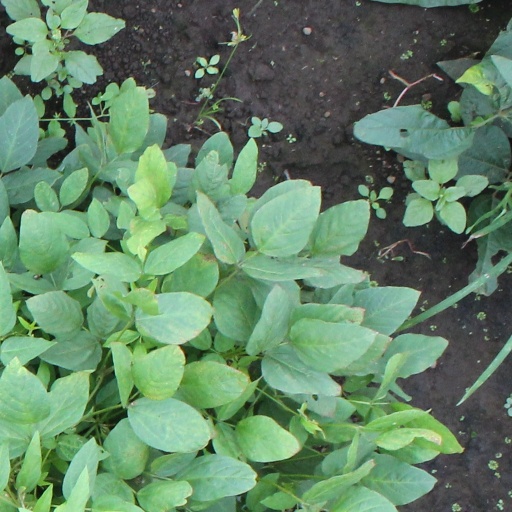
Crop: soybean